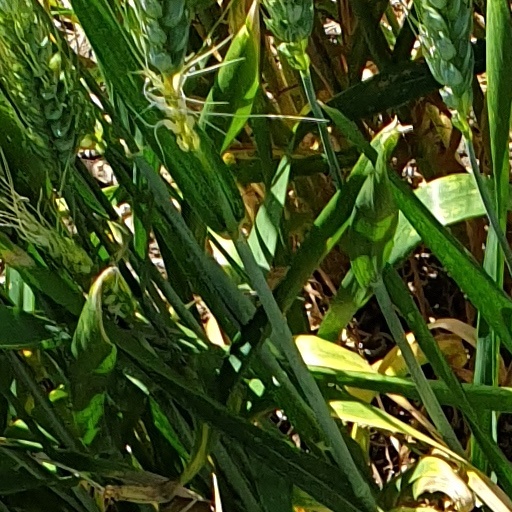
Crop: wheat